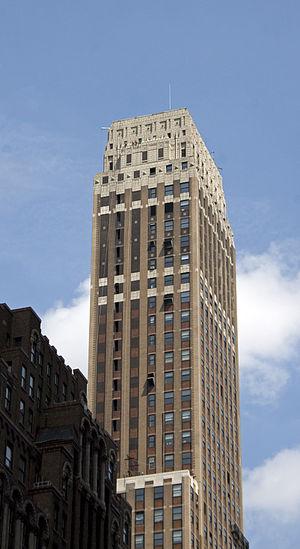
La Nelson Tower est un gratte-ciel de 171 mètres construit à New York en 1931.